Cleveland, Tennessee

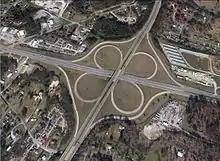
Aerial view of the cloverleaf interchange with APD-40 (US 64 Byp./SR 60) and US 64 (Inman Street, Waterlevel Highway)

Cleveland is considered to be one of the largest industrial and manufacturing hubs in the state of Tennessee, with the number of manufacturers reportedly ranking fifth highest in the state. Goods produced include household cooking equipment, foodstuff, textiles, furniture, storage batteries, pharmaceuticals, industrial cleaning products, photographic processing, industrial and domestic chemicals, and automotive parts. Top employers include Whirlpool, Johnston Coca-Cola, Mars, Inc., Procter & Gamble, Duracell, Peyton's Southeastern, Arch Chemicals, Advanced Photographic Solutions, Renfro Foods, Flowers Bakery, Olin Corporation, Georgia Pacific, Rubbermaid, Exel, Inc., Jackson Furniture, Cleveland Chair Company, Eaton Corporation, Formulated Solutions, Lonza, Wacker, Mueller Company, and Polartec. In total, Cleveland contains more than 150 manufacturing firms and thirteen Fortune 500 Companies.